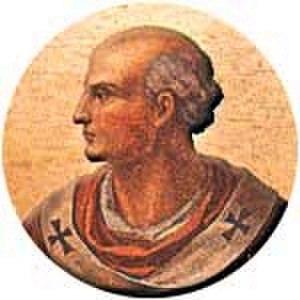
La renonciation du pape est prévue au canon 332 paragraphe 2 du Code de droit canonique : « S’il arrive que le Pontife Romain renonce à sa charge, il est requis pour la validité que la renonciation soit faite librement et qu’elle soit dûment manifestée, mais non pas qu’elle soit acceptée par qui que ce soit » et au canon 44 paragraphe 2 du Code des canons des Églises orientales. La seule condition pour que la renonciation soit valide est qu'elle soit faite « librement et se manifeste correctement ».
Sylvestre III est né à Rome vers l'an 1000.